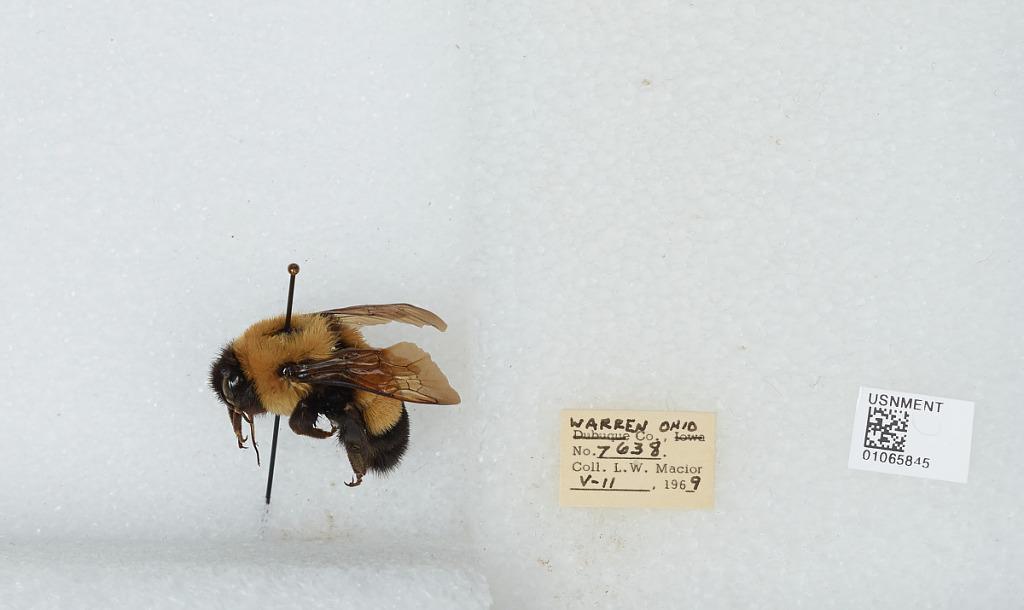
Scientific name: Bombus (Bombus) affinis Cresson
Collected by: L. Macior
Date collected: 1969-5-11
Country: United States
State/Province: Ohio
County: Warren
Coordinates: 39.4242, -84.1856